Sharon Ann Lane

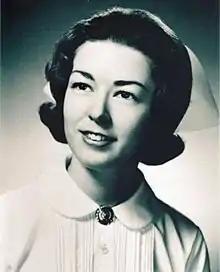
Sharon Ann Lane's graduation photo from the Aultman Hospital School of Nursing

Sharon Ann Lane was born in Zanesville, Ohio, the daughter of John and Mary "Kay" Lane. When she was two, the family moved to North Industry, Ohio. In June 1961, she graduated from Canton South High School in Canton, Ohio. In September, Lane entered the Aultman Hospital School of Nursing in Canton and graduated from there in 1965. She worked at the Aultman Hospital until May 1967, and then attended Canton Business College.